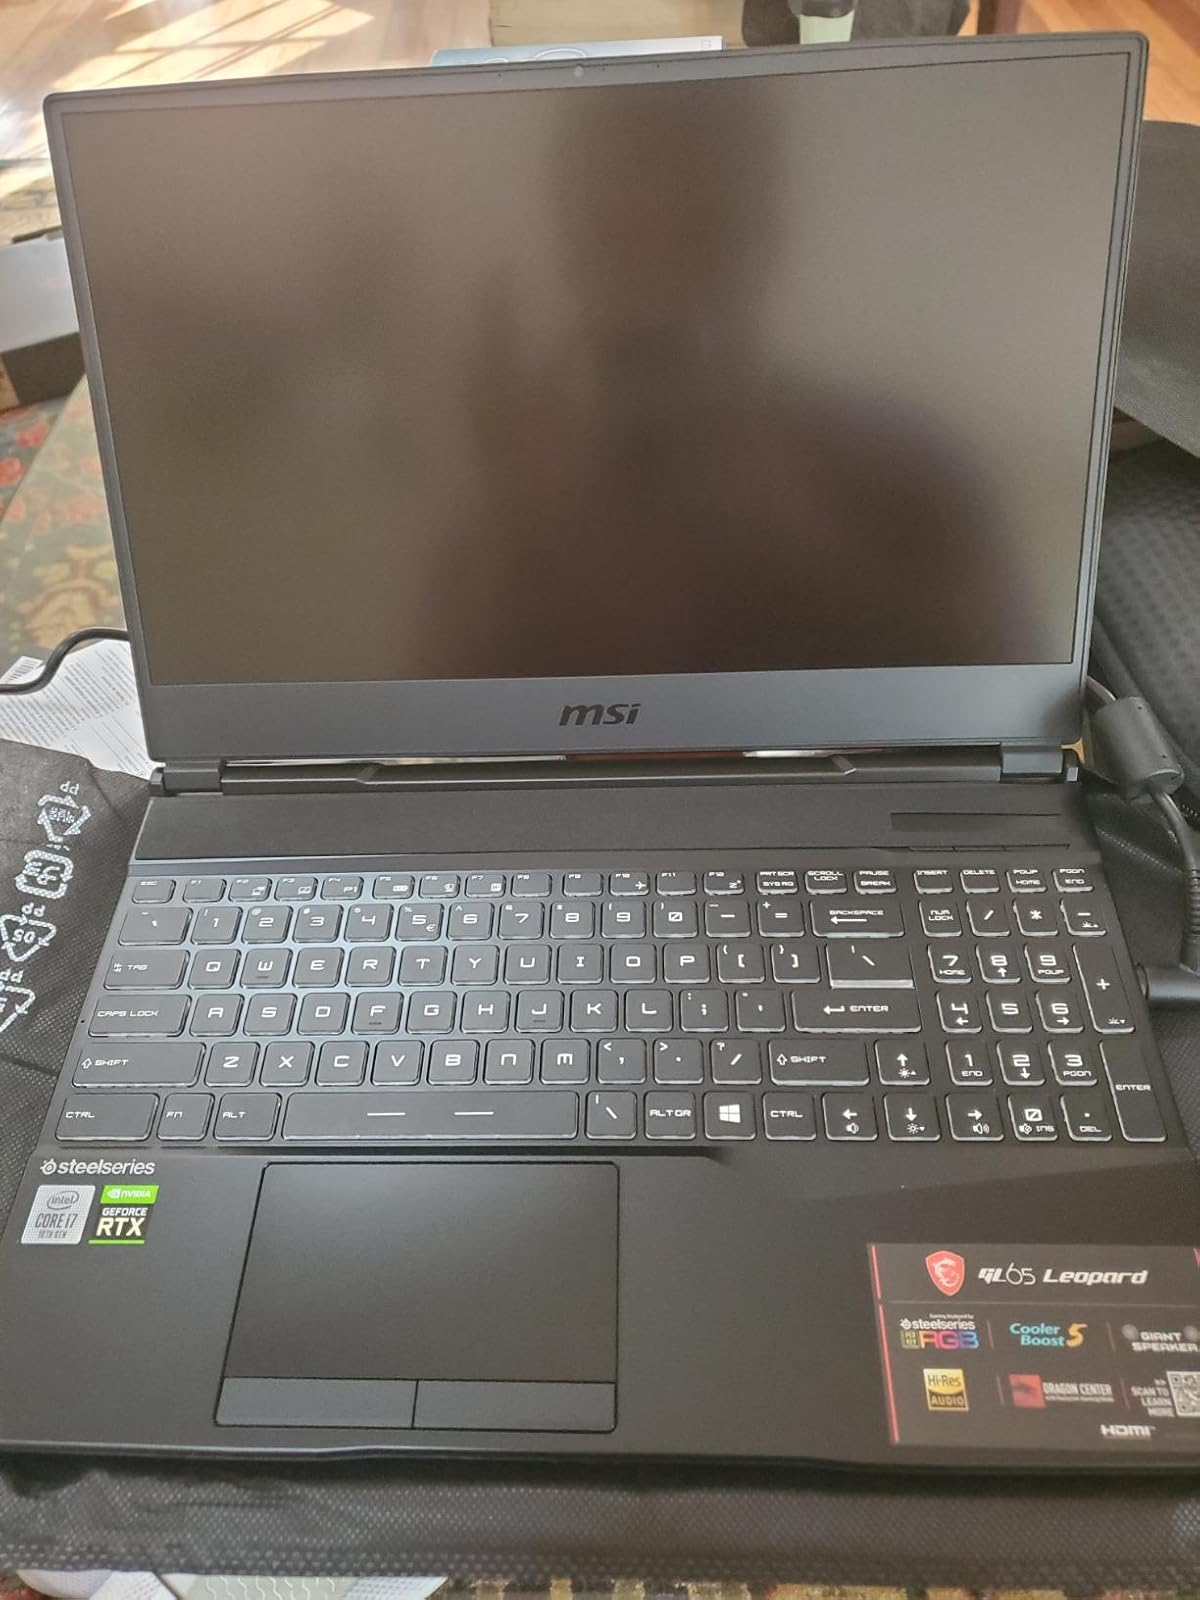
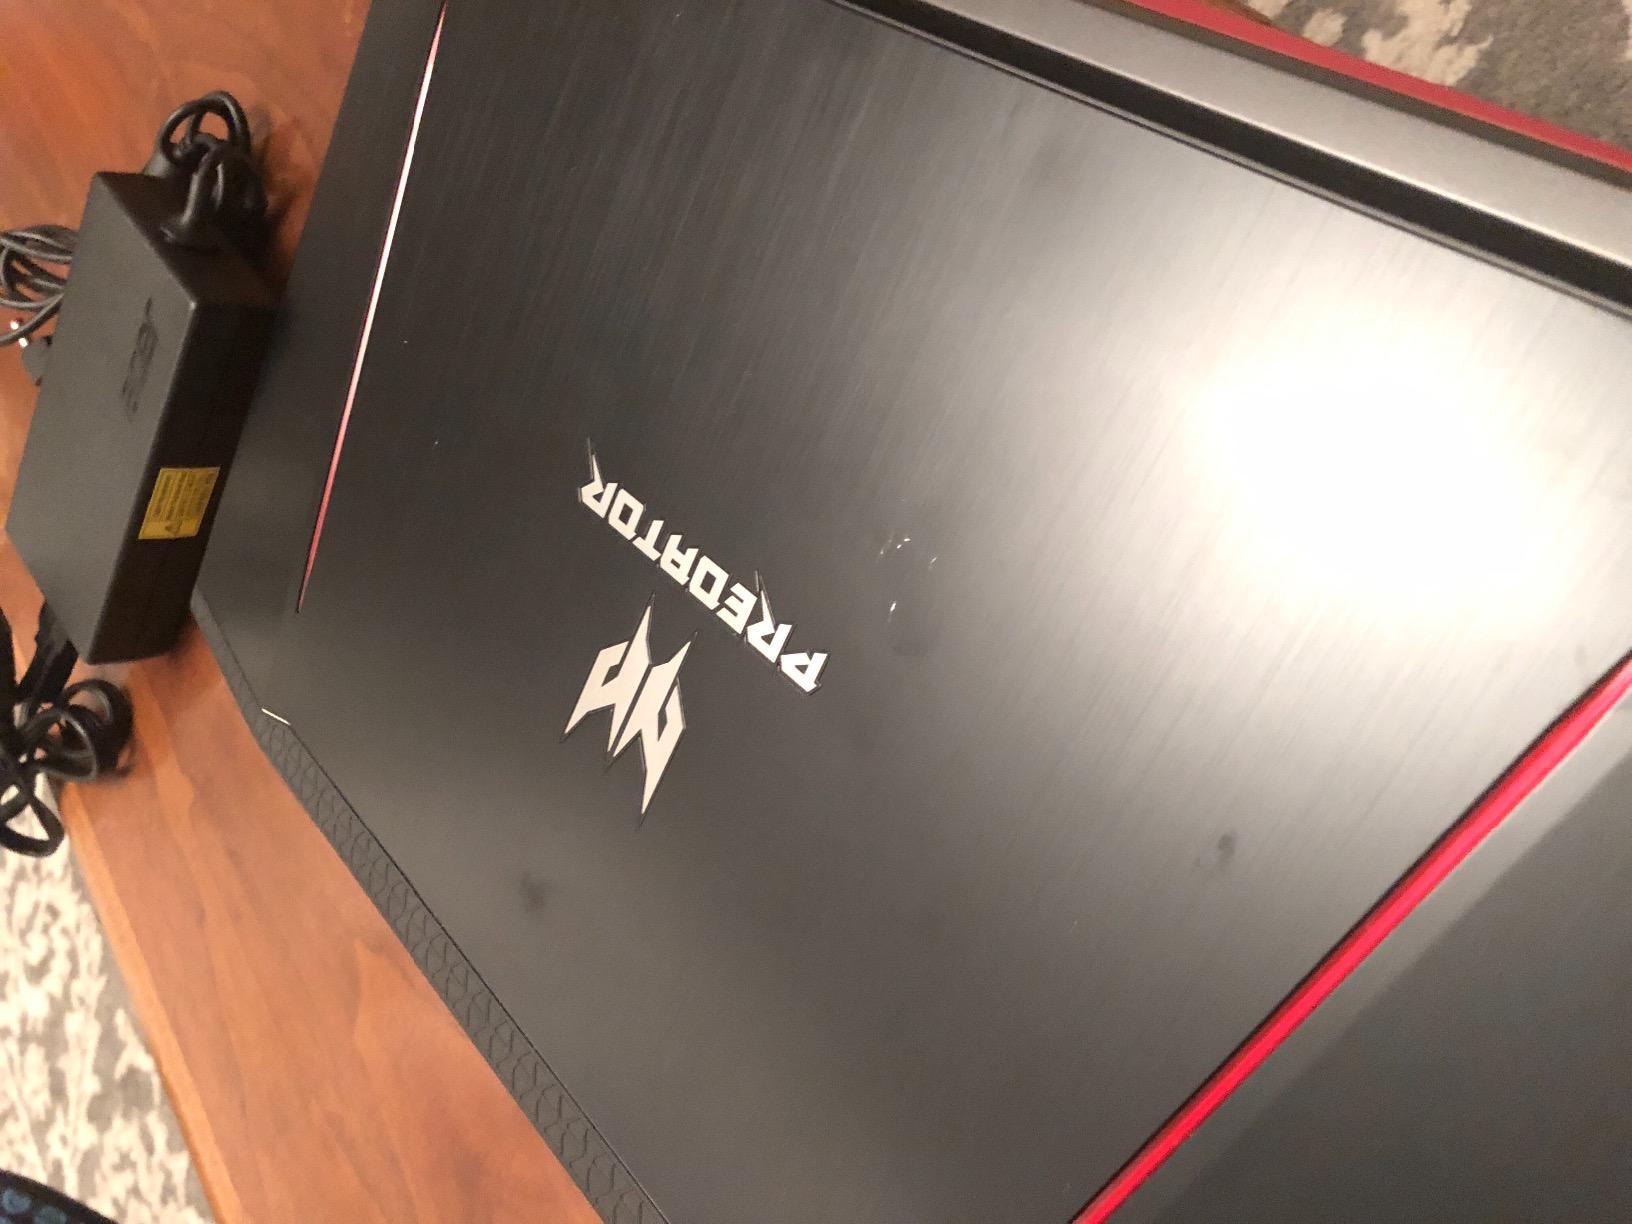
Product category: laptop
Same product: no